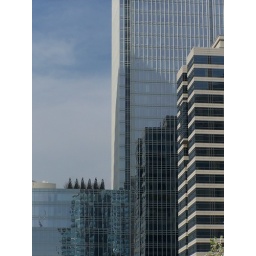
A little green in a glass landscape